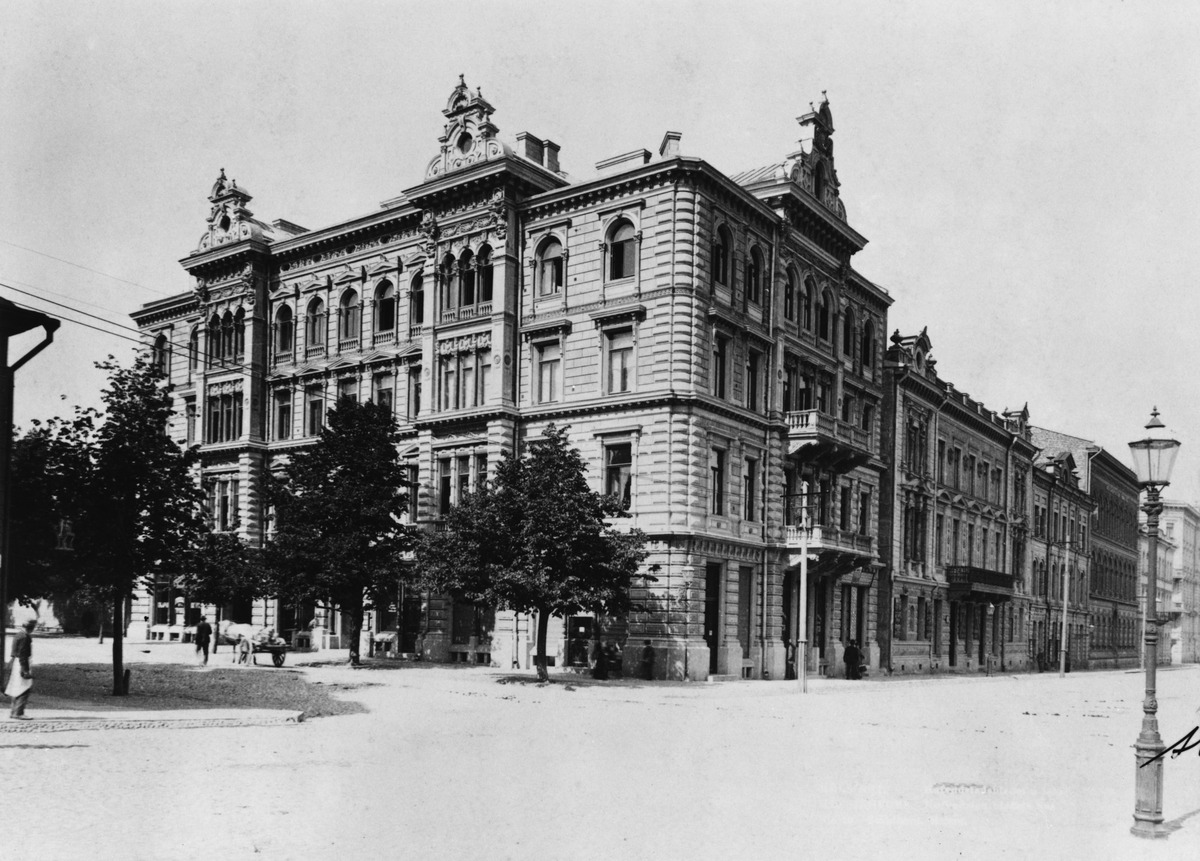
Bulevardi 1
sisällön kuvaus: Bulevardi 1. Mannerheimintie 2, 4, 6 (ent. Läntinen Heikinkatu). mustavalkoinen
Kuvaaja: Ståhlberg, Karl Emil, valokuvaaja
Ajankohta: kuvausaika 1890 n.
Paikka: Suomi, Uusimaa, Helsinki, Kamppi Helsinki, Bulevardi 1, Mannerheimintie 2, 4, 6
Aiheet: rakennukset, kadut kävelykadut pihakadut, tiet, arkkitehtuuri, puut, lehtipuut